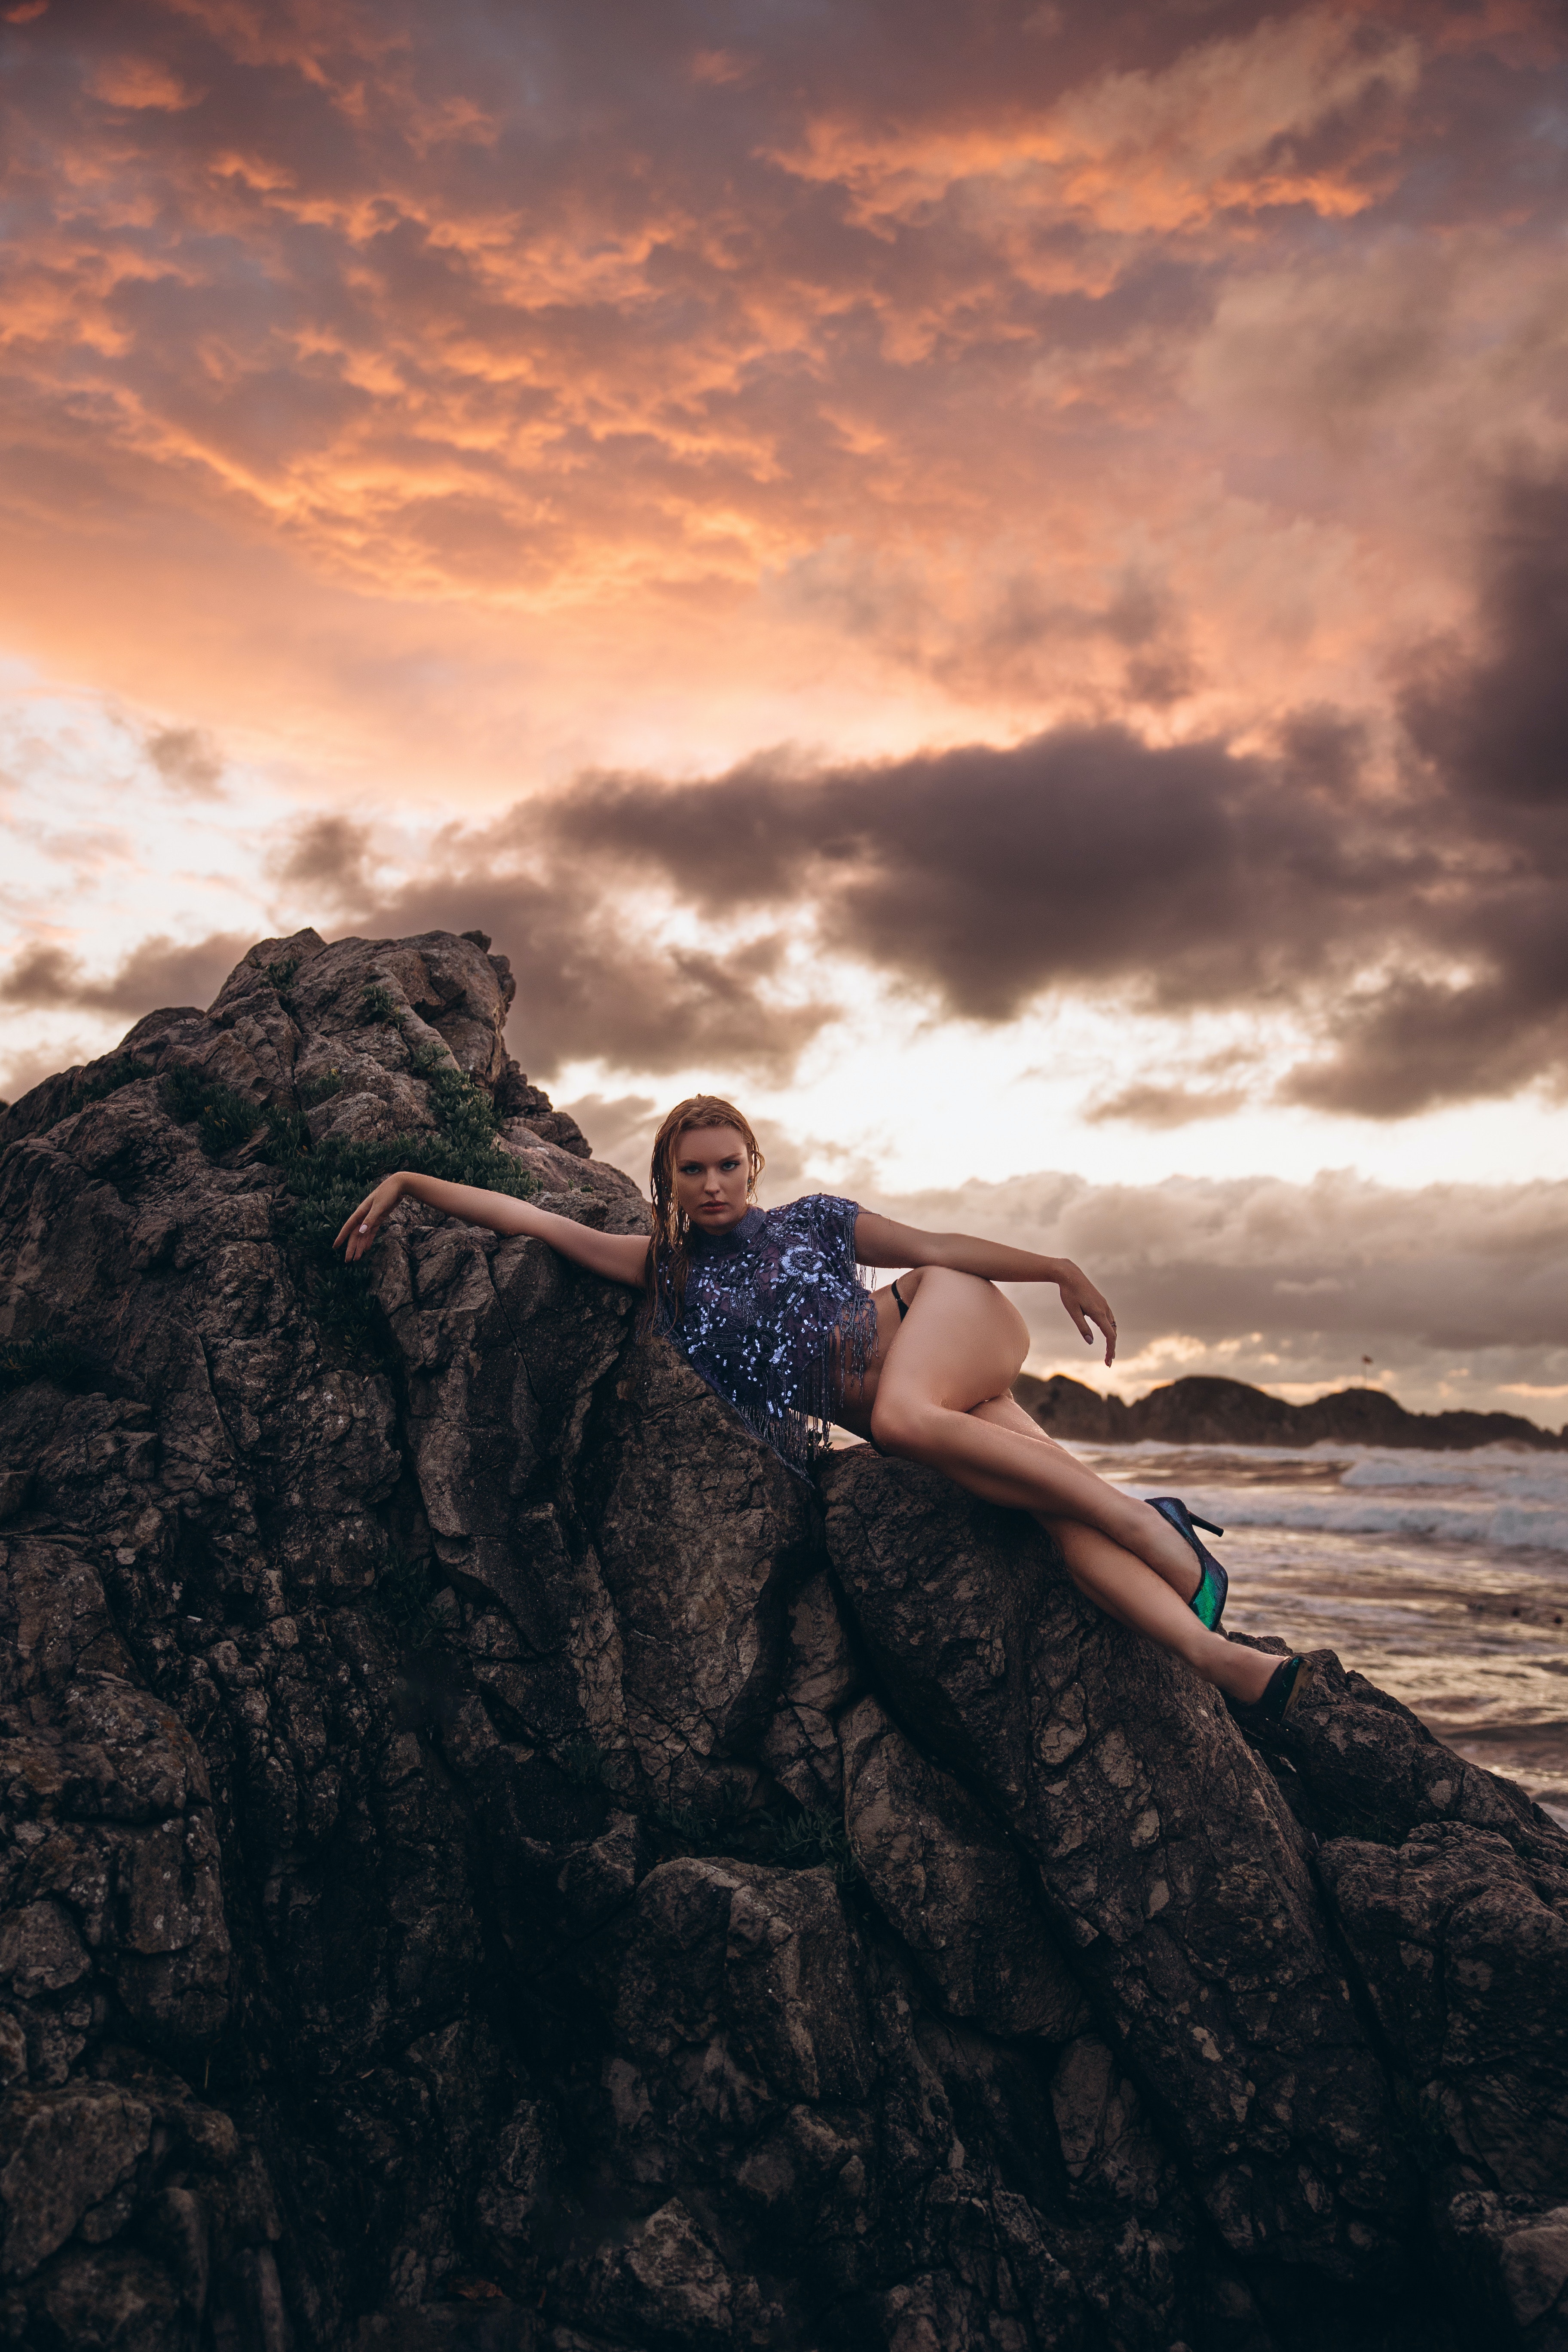
woman, cloud, sky, People in nature, flash photography, sunlight, body of water, happy, horizon, wood, landscape, dusk, sunset, formation, beach, calm, wind wave, sunrise, sand, travel, headland, sitting, meteorological phenomenon, evening, coast, ocean, leisure, rock, afterglow, wave, klippe, dawn, darkness, tropics, boulder, skerry, cliff, vacation, sea